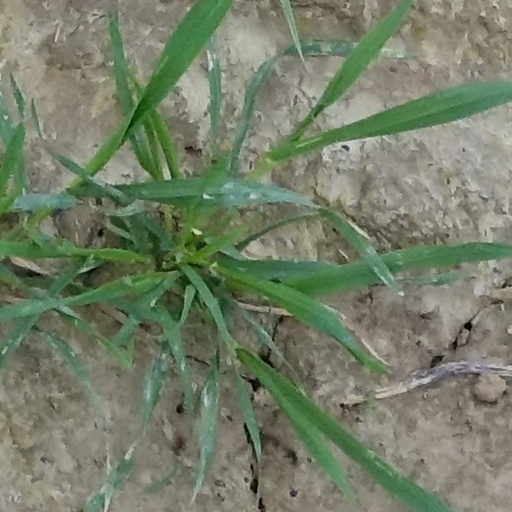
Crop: wheat